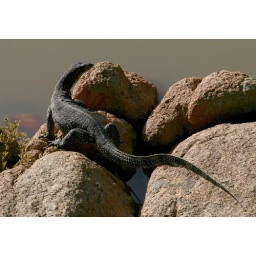
Saw this monitor lizard near the forest. It was swimming in the water earlier.